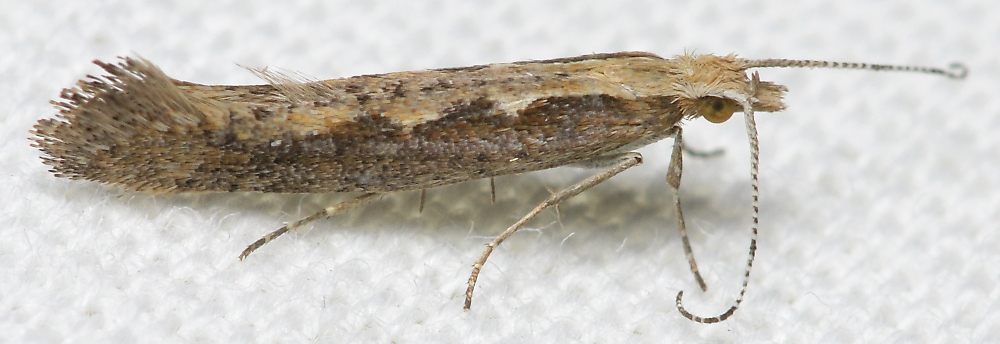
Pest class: diamondback_moth